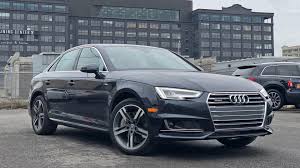
Label: noambulance